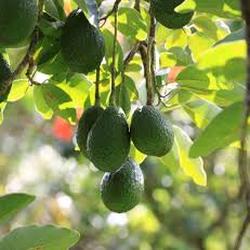
Label: Avocado